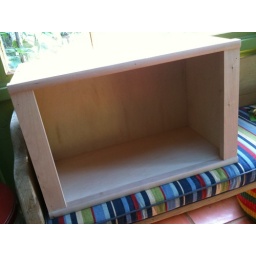
above range hood cabinet box